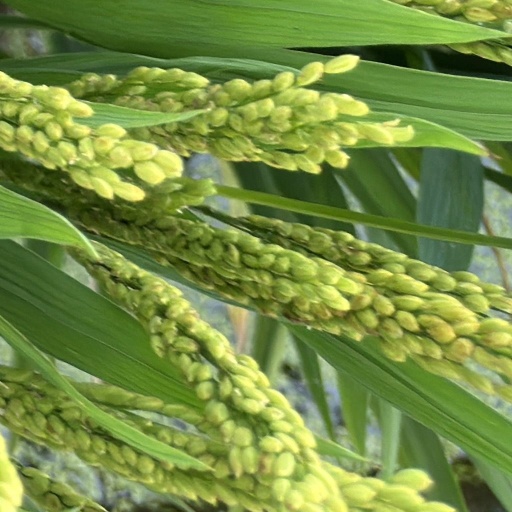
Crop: rice